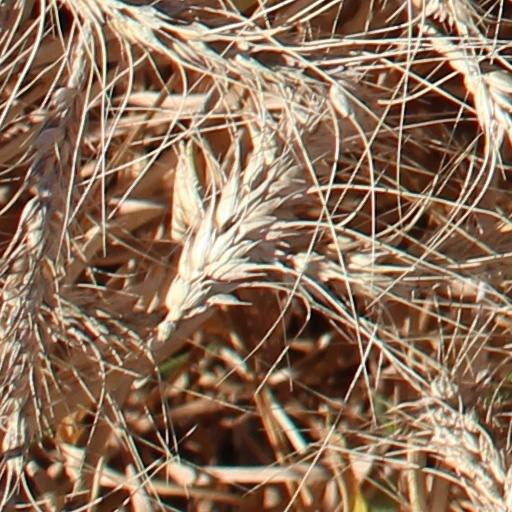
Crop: wheat